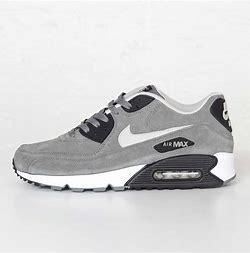
Brand: Nike
Model: Air Max 90 LTR